Rudolph A. Marcus

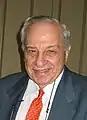
Marcus in 2005

Rudolph Arthur Marcus (born July 21, 1923) is a Canadian-born American chemist who received the 1992 Nobel Prize in Chemistry "for his contributions to the theory of electron transfer reactions in chemical systems". Marcus theory, named after him, provides a thermodynamic and kinetic framework for describing one electron outer-sphere electron transfer. He is a professor at Caltech, Nanyang Technological University, Singapore and a member of the International Academy of Quantum Molecular Science.